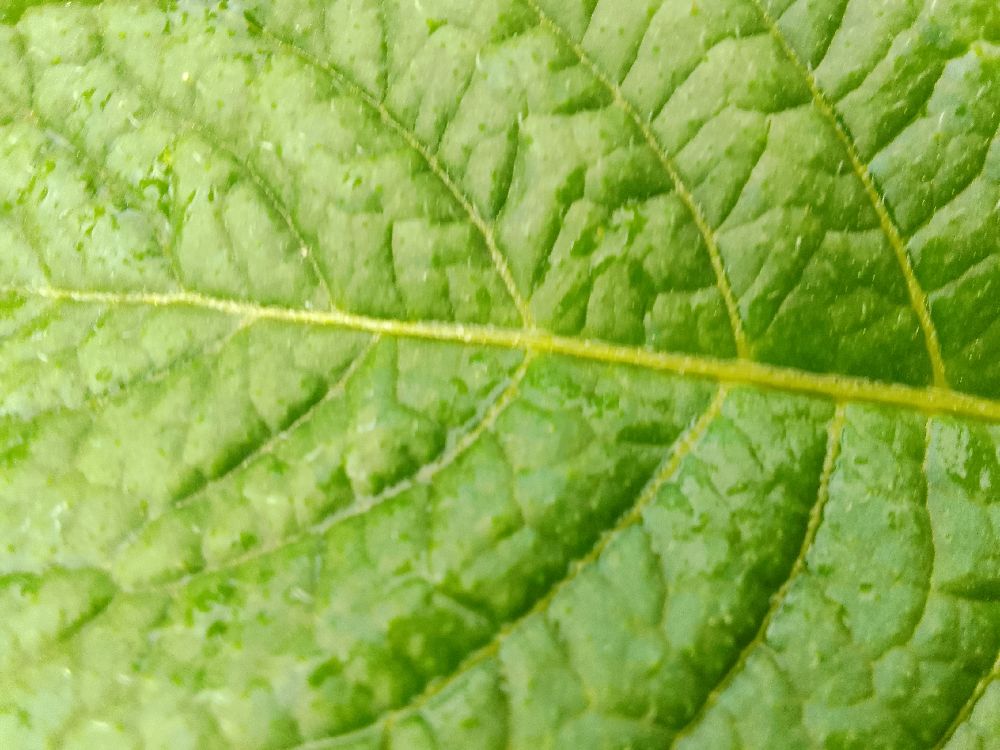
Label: Healthy